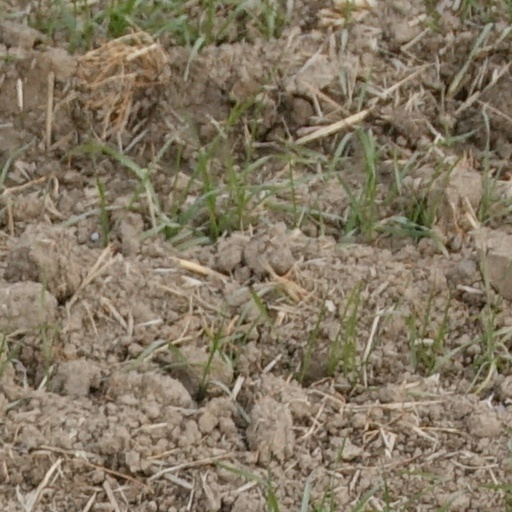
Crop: wheat